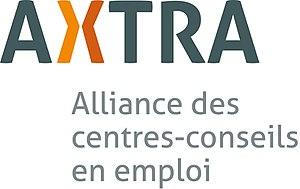
Logo de l'Alliance des centres-conseils en emploi
L'Alliance des centres-conseils en emploi est un organisme sans but lucratif qui regroupe 90 organisations communautaires québécoises se consacrant à l’intégration au travail d’individus éprouvant des difficultés sur le plan de l’emploi. AXTRA a été fondée à Sherbrooke, au Québec, le 13 février 1987, initialement sous le nom de Regroupement des organismes pour le développement de l’employabilité. AXTRA est le plus important regroupement d’organismes en employabilité du Québec. Ses membres emploient 1 400 professionnels et desservent plus de 80 000 chercheurs d'emploi par année. Les organismes membres d'AXTRA desservent des clientèles diversifiées, les personnes judiciarisées, les personnes appartenant à diverses nations autochtones, les jeunes ou encore les travailleurs inexpérimentés.